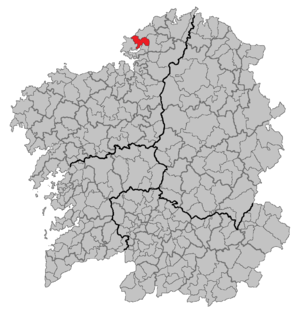
Narón est une commune de la province de La Corogne en Galice. Cette commune située sur la ría de Ferrol, appartient à la comarque de Ferrolterra et comprend plusieurs villes : Narón, Xubia, Freixeiro, Piñeiros, Santa Icia, O Ponto, San Xiao, A Gandara. La population recensée en 2012 est de 39 238 habitants.